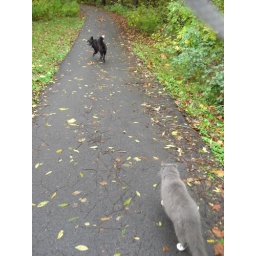
Just taking the dog and cat out for a morning stroll in Iowa...